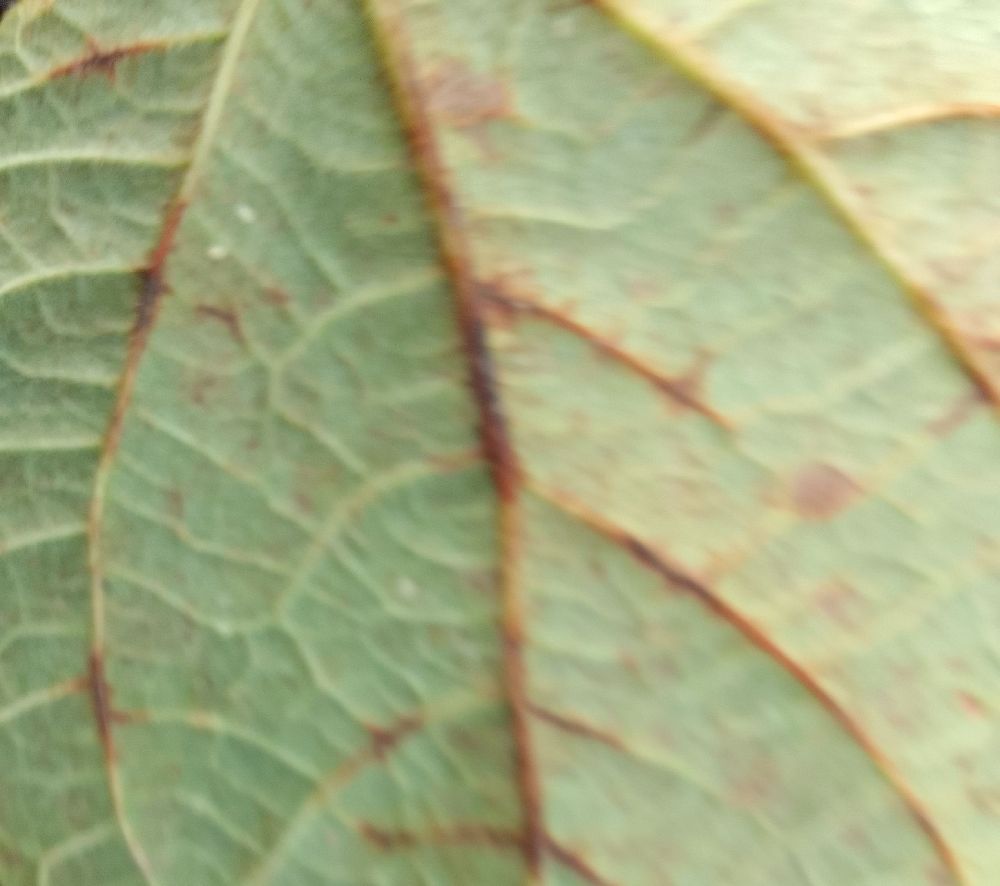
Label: anthracnose